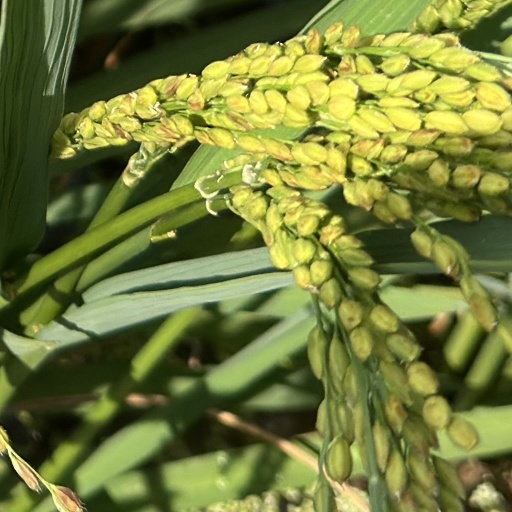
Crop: rice